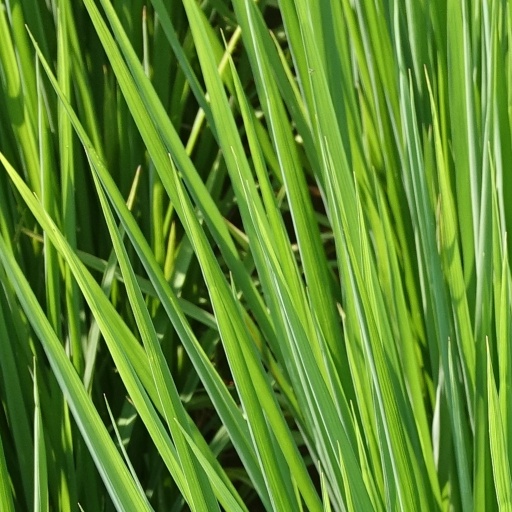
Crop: rice